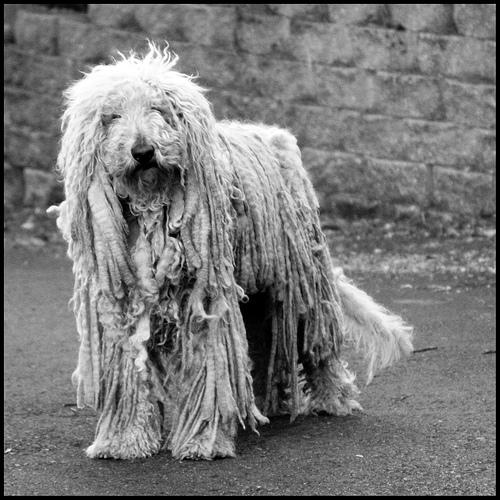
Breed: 318-n000115-komondor